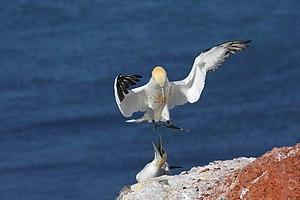
Fou de Bassan עברית: סולה צפונית Íslenska: Súla (fugl) Italiano: Morus bassanus Lietuvių: Šiaurinis padūkėlis